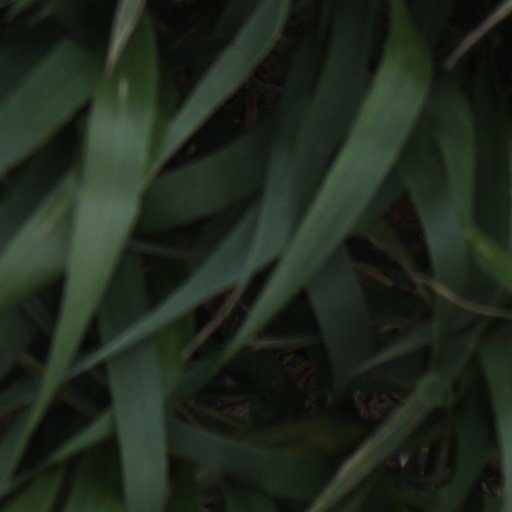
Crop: wheat